The Normandy

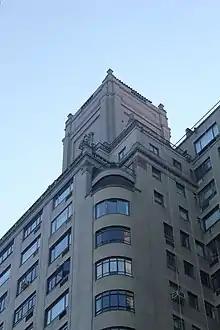
Top of a curved corner on Riverside Drive

The lowest section of the facade, immediately above the sidewalk, consists of a cast-stone water table with a horizontal ovolo molding at its top. Above the water table is the two-story base, which is made of rusticated blocks of limestone. The rustication consists only of horizontal grooves, unlike in earlier buildings that also had vertical grooves; this was one of several Art Moderne elements in the building. Each horizontal course of blocks is separated by three shallow grooves, and the limestone blocks themselves contain horizontal markings. A torus-shaped molding runs horizontally above the base. The two-story rusticated base extends across the 86th Street and Riverside Drive elevations, as well as the western section of the 87th Street elevation. On the remainder of the 87th Street elevation, the rusticated blocks are only one story high and there is no torus molding. On all elevations, the arrangement of the second-story windows follows that of the stories directly above.